Fulton Street station (IND Crosstown Line)

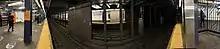
Panoramic view of the station

The station's full-time fare control area is at the extreme south (geographical west) end of the Church Avenue-bound platform. A bank of turnstiles at platform level leads to a token booth and one staircase going up to the northeast corner of Lafayette Avenue and Fulton Street. A crossunder here connects to the Queens-bound platform.